Agriculture in Iran

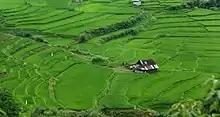
Rice field in Bandpey, North Iran

Agriculture in Iran is underdeveloped. While one-third of Iran's total surface area is suitable for farming, due to